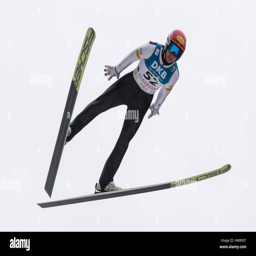
person during the men 's final jump on the large hill